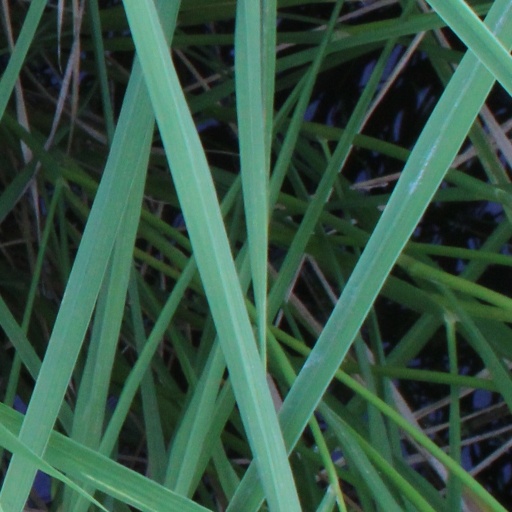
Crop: rice